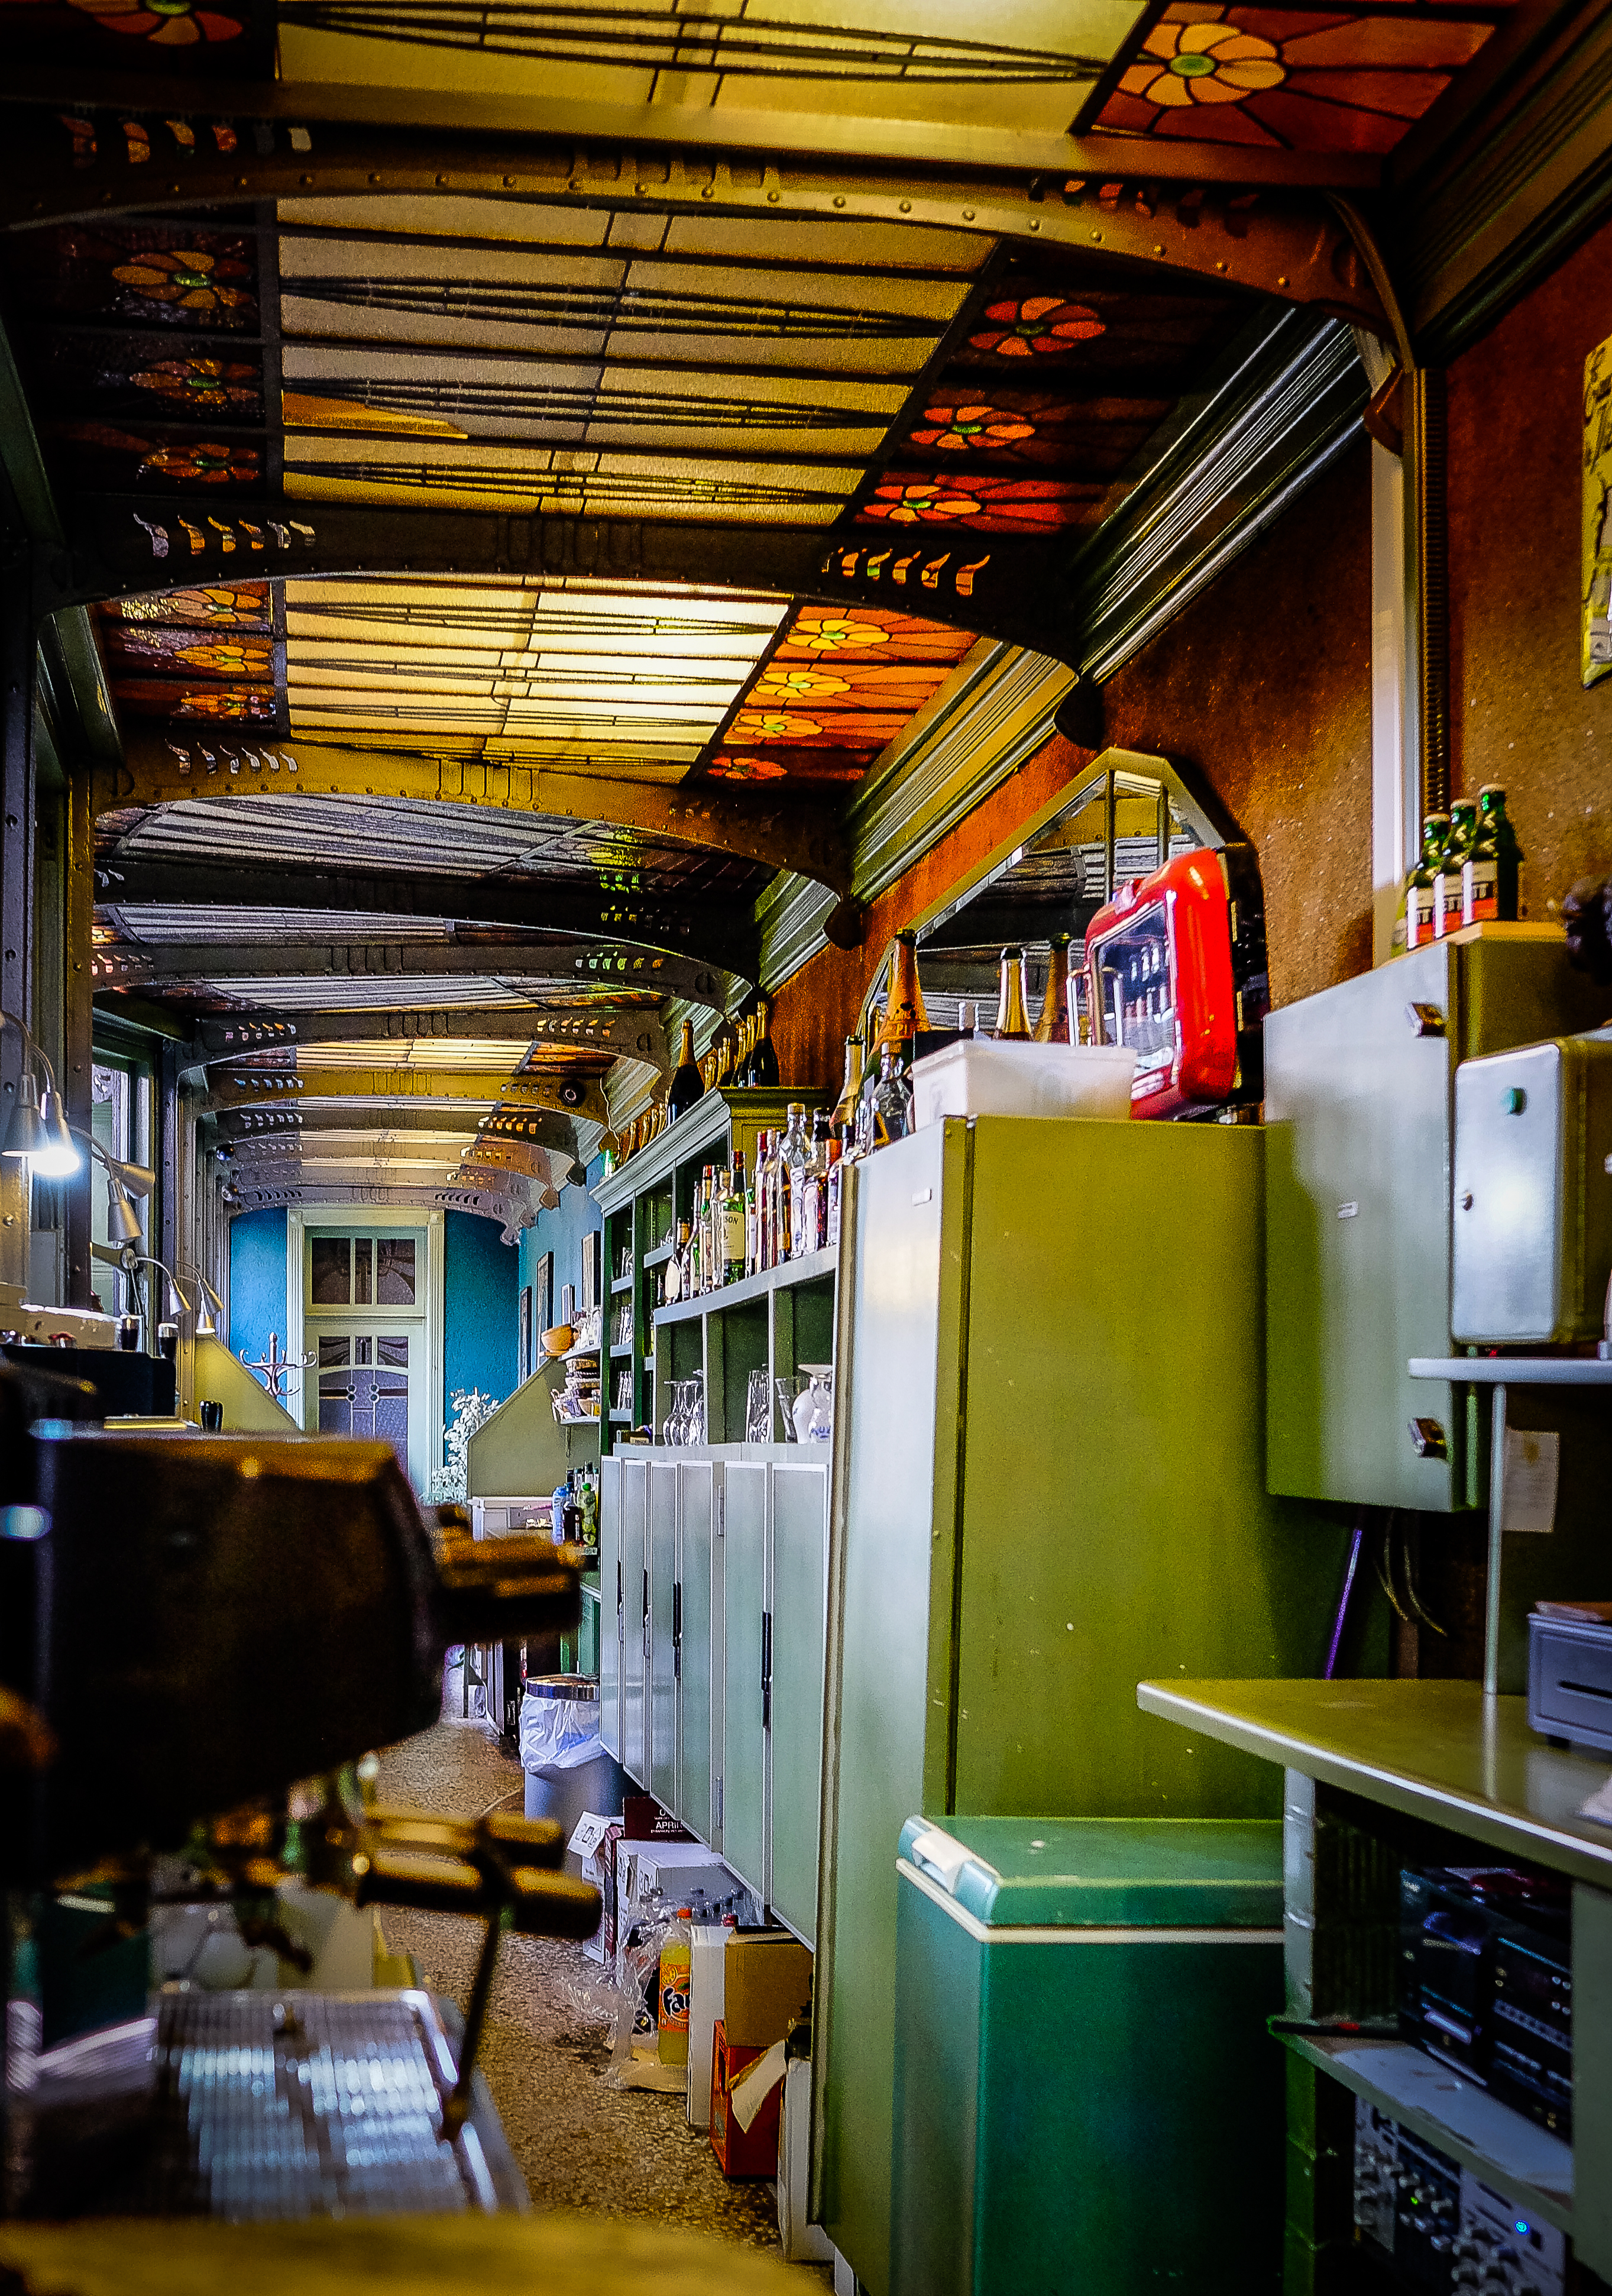
cafe, restaurant, bar, food, kitchen, alcohol, interior design, eating, brussels, heritage, essen, jugendstil, brssel, kulturerbe, cultural, alkohol, artnoveau, urban area